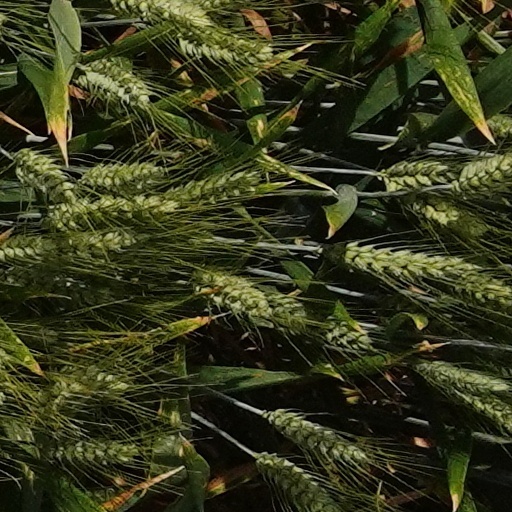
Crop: wheat